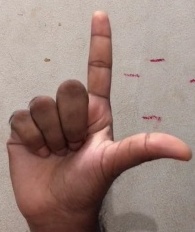
ASL sign: L